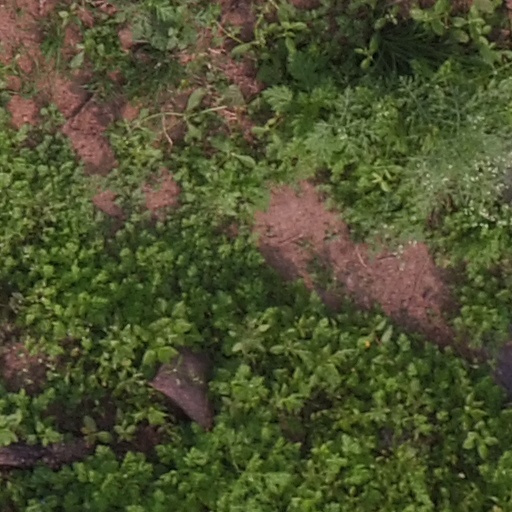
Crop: maize; corn